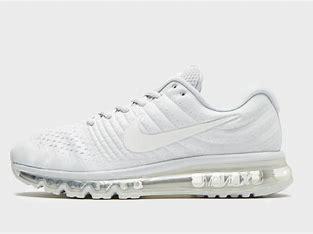
Brand: Nike
Model: Air Max 2017